MTA Regional Bus Operations

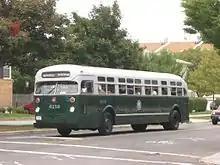
An early livery for the NYC Transit Authority

City involvement with surface transit in the city began in September 1919, when Mayor John Francis Hylan, through the New York City Department of Plant and Structures (DP&S), organized private entrepreneurs to operate "emergency" buses to replace four abandoned storage battery streetcar lines: the Madison Street Line, Spring and Delancey Streets Line, Avenue C Line, and Sixth Avenue Ferry Line. Many routes were soon added, replacing lines such as the Brooklyn and North River Line (trolleys) and Queens Bus Lines (buses), and the DP&S also began operating trolleys in Staten Island to replace the Staten Island Midland Railway's system.